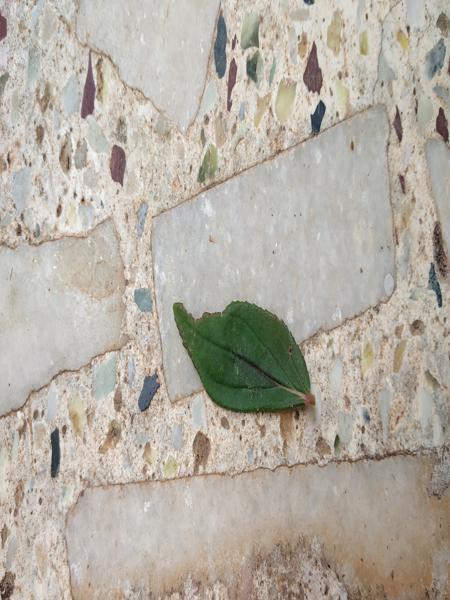
Plant: Astma_weed